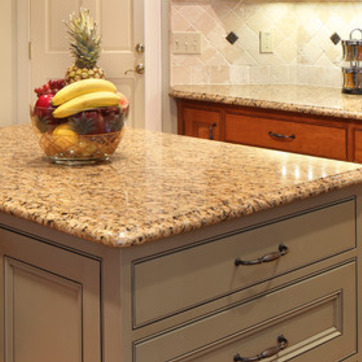
Material: polishedstone